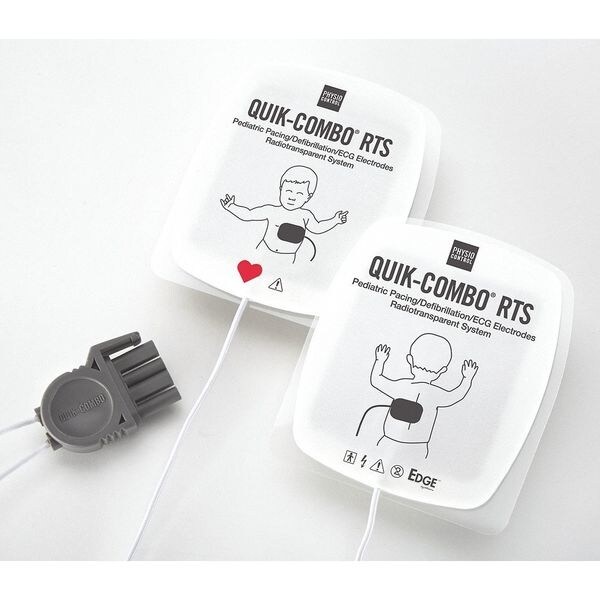
Defibrillator Electrodes, 4"H x 8"L x 6"W
Defibrillator Electrodes, Electrodes 1, Shelf Life 2 yr, For Use With Lifepak 12, Lifepak 15, Lifepak 20, Dimensions 4 in H x 8 in L x 6 in W, Includes Electrodes graingerSKU: 454L67, mscSKU: , zoro_no: G4019887, mongo_id: 65bbe84d9a749db8227843cd
Brand: Stryker Physio-Control
Category: Business & Industrial > Medical > Medical Equipment > Automated External Defibrillators